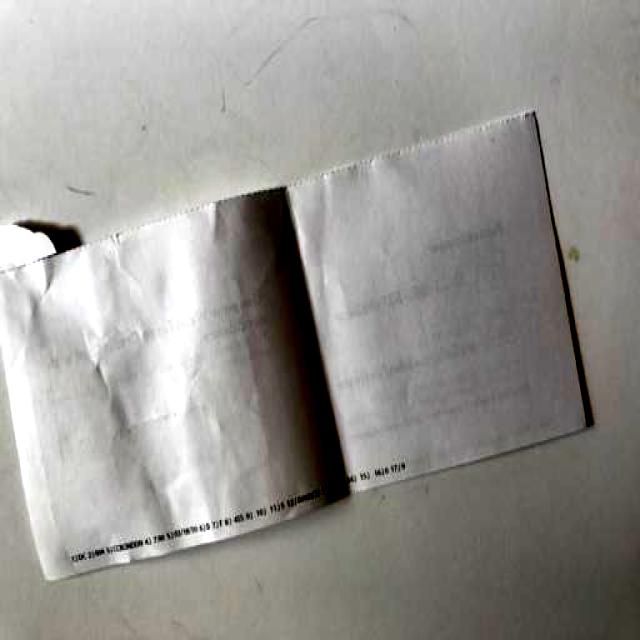
Label: Paper